Ford works team (Australia)

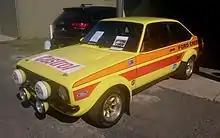
Colin Bond placed second in the 1980 Australian Rally Championship in this "works rally team" Ford Escort RS1800

In rallying, in 1977 a very competitive Ford works rally team was formed with 1971, 1972 and 1974 Australian Rally Champion Colin Bond as team manager and lead driver with future triple ARC champion Greg Carr as the other team driver. Carr won the 1978 Australian Rally Championship (his first) for Ford in a Ford Escort BDA. The team was wound up at the end of the 1980 season.